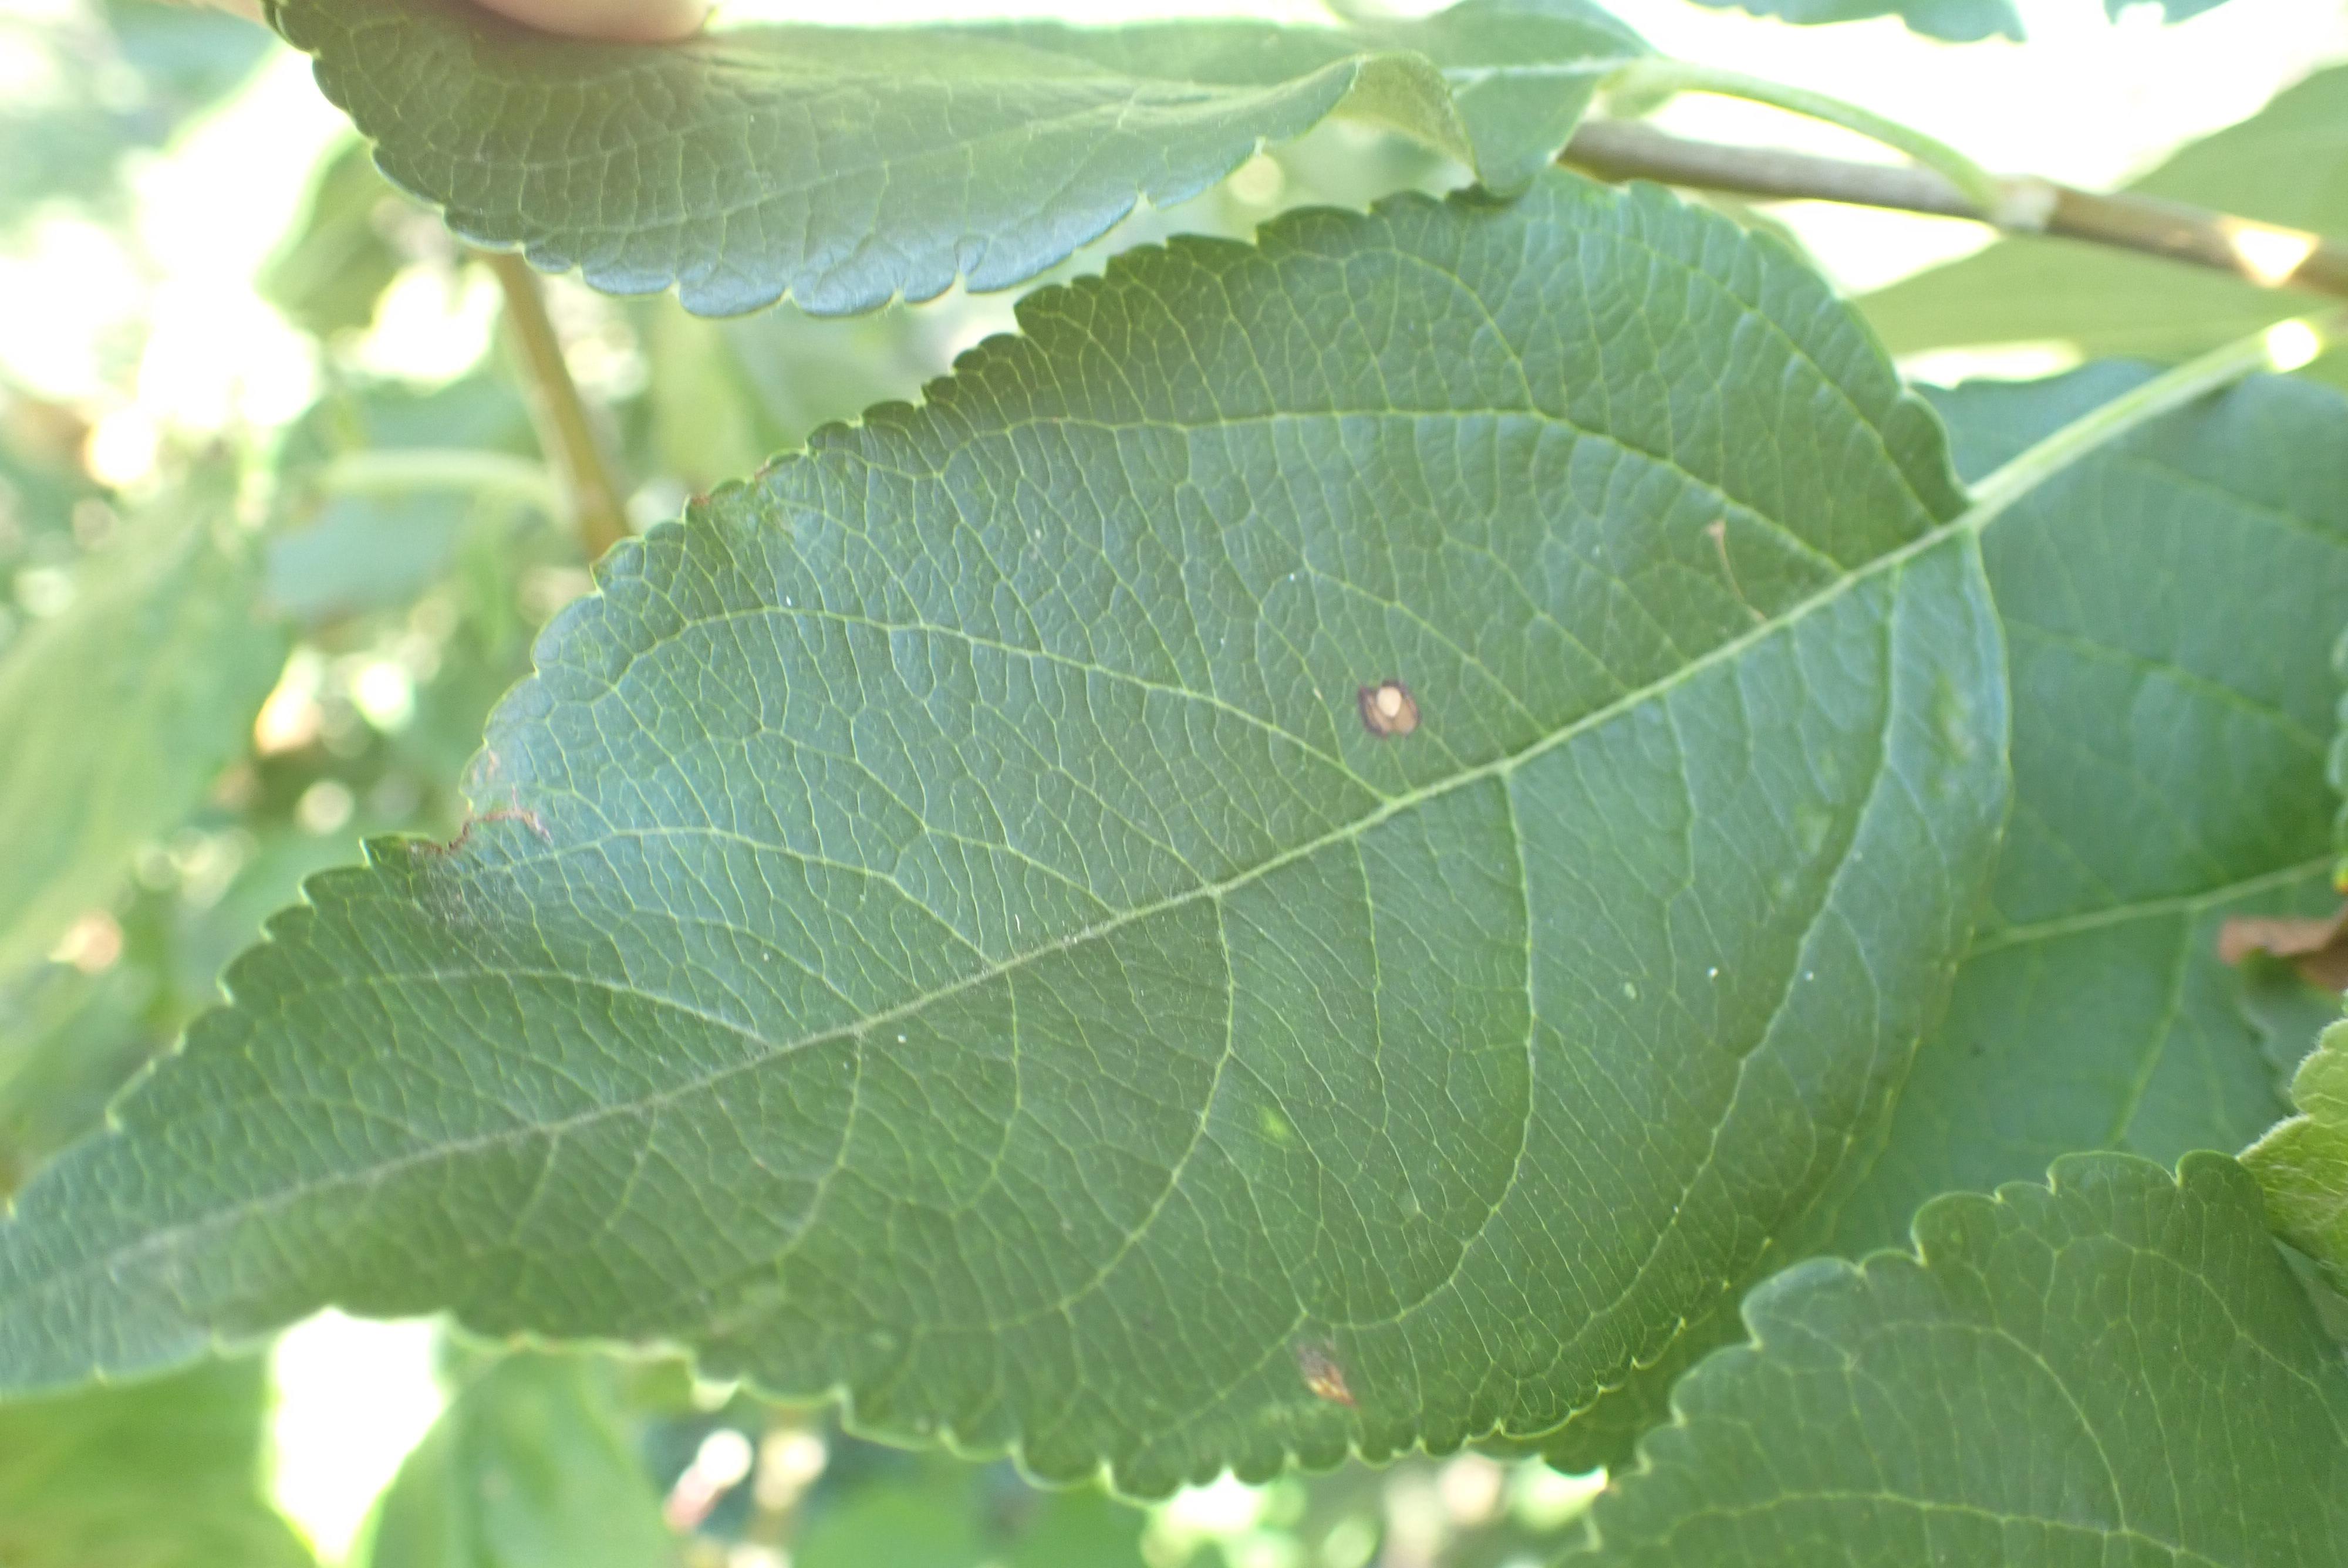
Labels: frog_eye_leaf_spot, complex